Nigidius Figulus

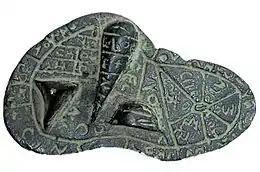
The Liver of Piacenza, an Etruscan model in bronze of a sheep's liver marked for haruspicy

His works on theology and other religious topics such as divination included "De Diis" ("About the Gods"), an examination of various cults and ceremonials, and treatises on divination ("De augurio privato" and "De extis", the latter covering haruspicy) and the interpretation of dreams ("De somniis"). The literary historian Gian Biaggio Conte notes that "the number of his fragments that has come down to us does not correspond to the general admiration felt by posterity for this interesting scholar-philosopher-scientist-magician" and attributes this loss to "the vastness and especially the obscurity of the works."